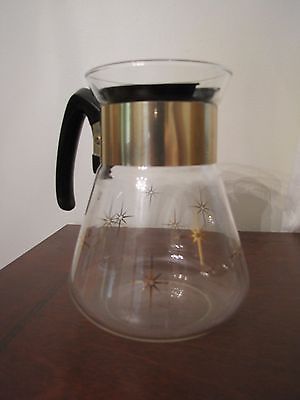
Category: kettle